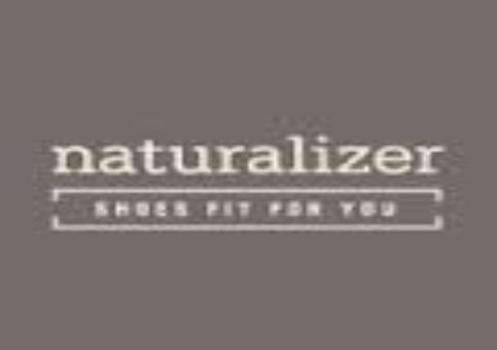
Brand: naturalizer-1
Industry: Clothes